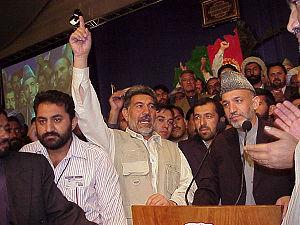
Hamid Karzai, né le 24 décembre 1957 à Kandahar, est un homme d'État afghan.